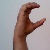
The image shows a hand gesture representing the letter 'C' in Indian Sign Language.